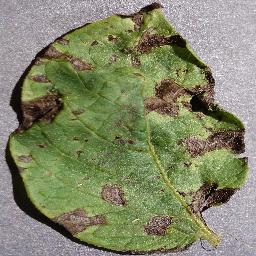
Label: Potato___Early_blight